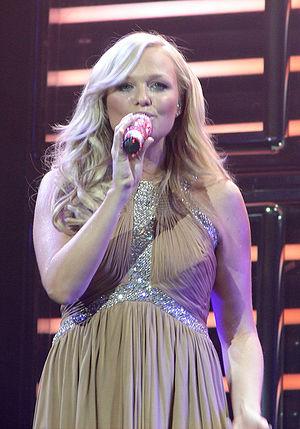
Emma Lee Bunton, née le 21 janvier 1976 à Finchley, Londres est une chanteuse, danseuse, actrice et animatrice radio britannique, surtout connue pour être l'une des membres des célèbres Spice Girls. Son surnom dans le groupe était Baby Spice. Entre 1996 et 1998, Spice Girls est considéré comme le plus grand groupe féminin de tous les temps de l'histoire de la musique, avec plus de 86 millions de disques vendus en l'espace de deux opus et 10 singles classés numéros 1 dans le monde.